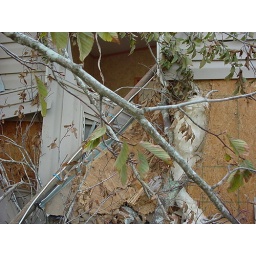
Attenna pole in bathroom